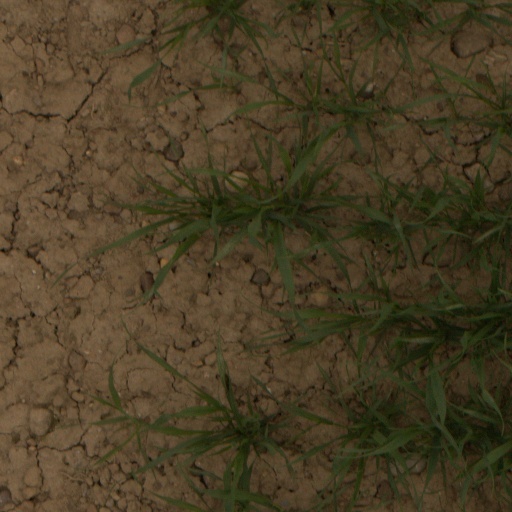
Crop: wheat